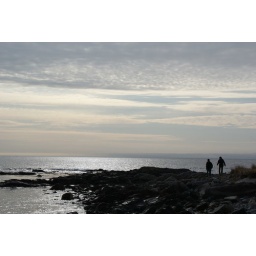
Silhouettes against the ocean sky